Saint-Denis-lès-Sens

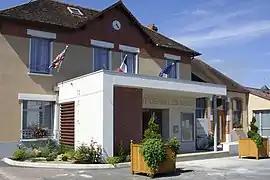
The town hall in Saint-Denis-lès-Sens

Saint-Denis-lès-Sens (literally "Saint-Denis near Sens"), formerly Saint-Denis, is a commune in the Yonne department in Bourgogne-Franche-Comté in north-central France.